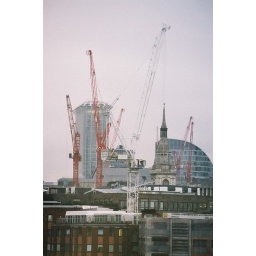
let's stick a dirty great big sky scraper in here